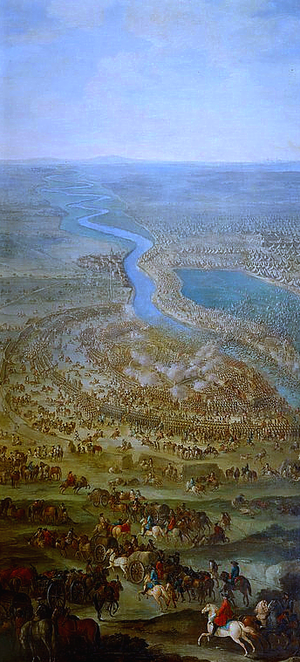
Jacques-Ignace Parrocel est un peintre français, né à Avignon en 1667 et mort à Mons en 1722.
La bataille de Zenta eut lieu le 11 septembre 1697 juste au sud de la ville, en Hongrie, sur la rive orientale de la Tisza. Ce fut une bataille décisive de la cinquième guerre austro-turque ainsi que l'une des pires défaites jamais infligées à l'Empire ottoman. Cette victoire des Habsbourg fut la dernière étape qui força l'Empire ottoman à signer le traité de Karlowitz, en 1699, qui mit fin à la domination turque sur la Hongrie.